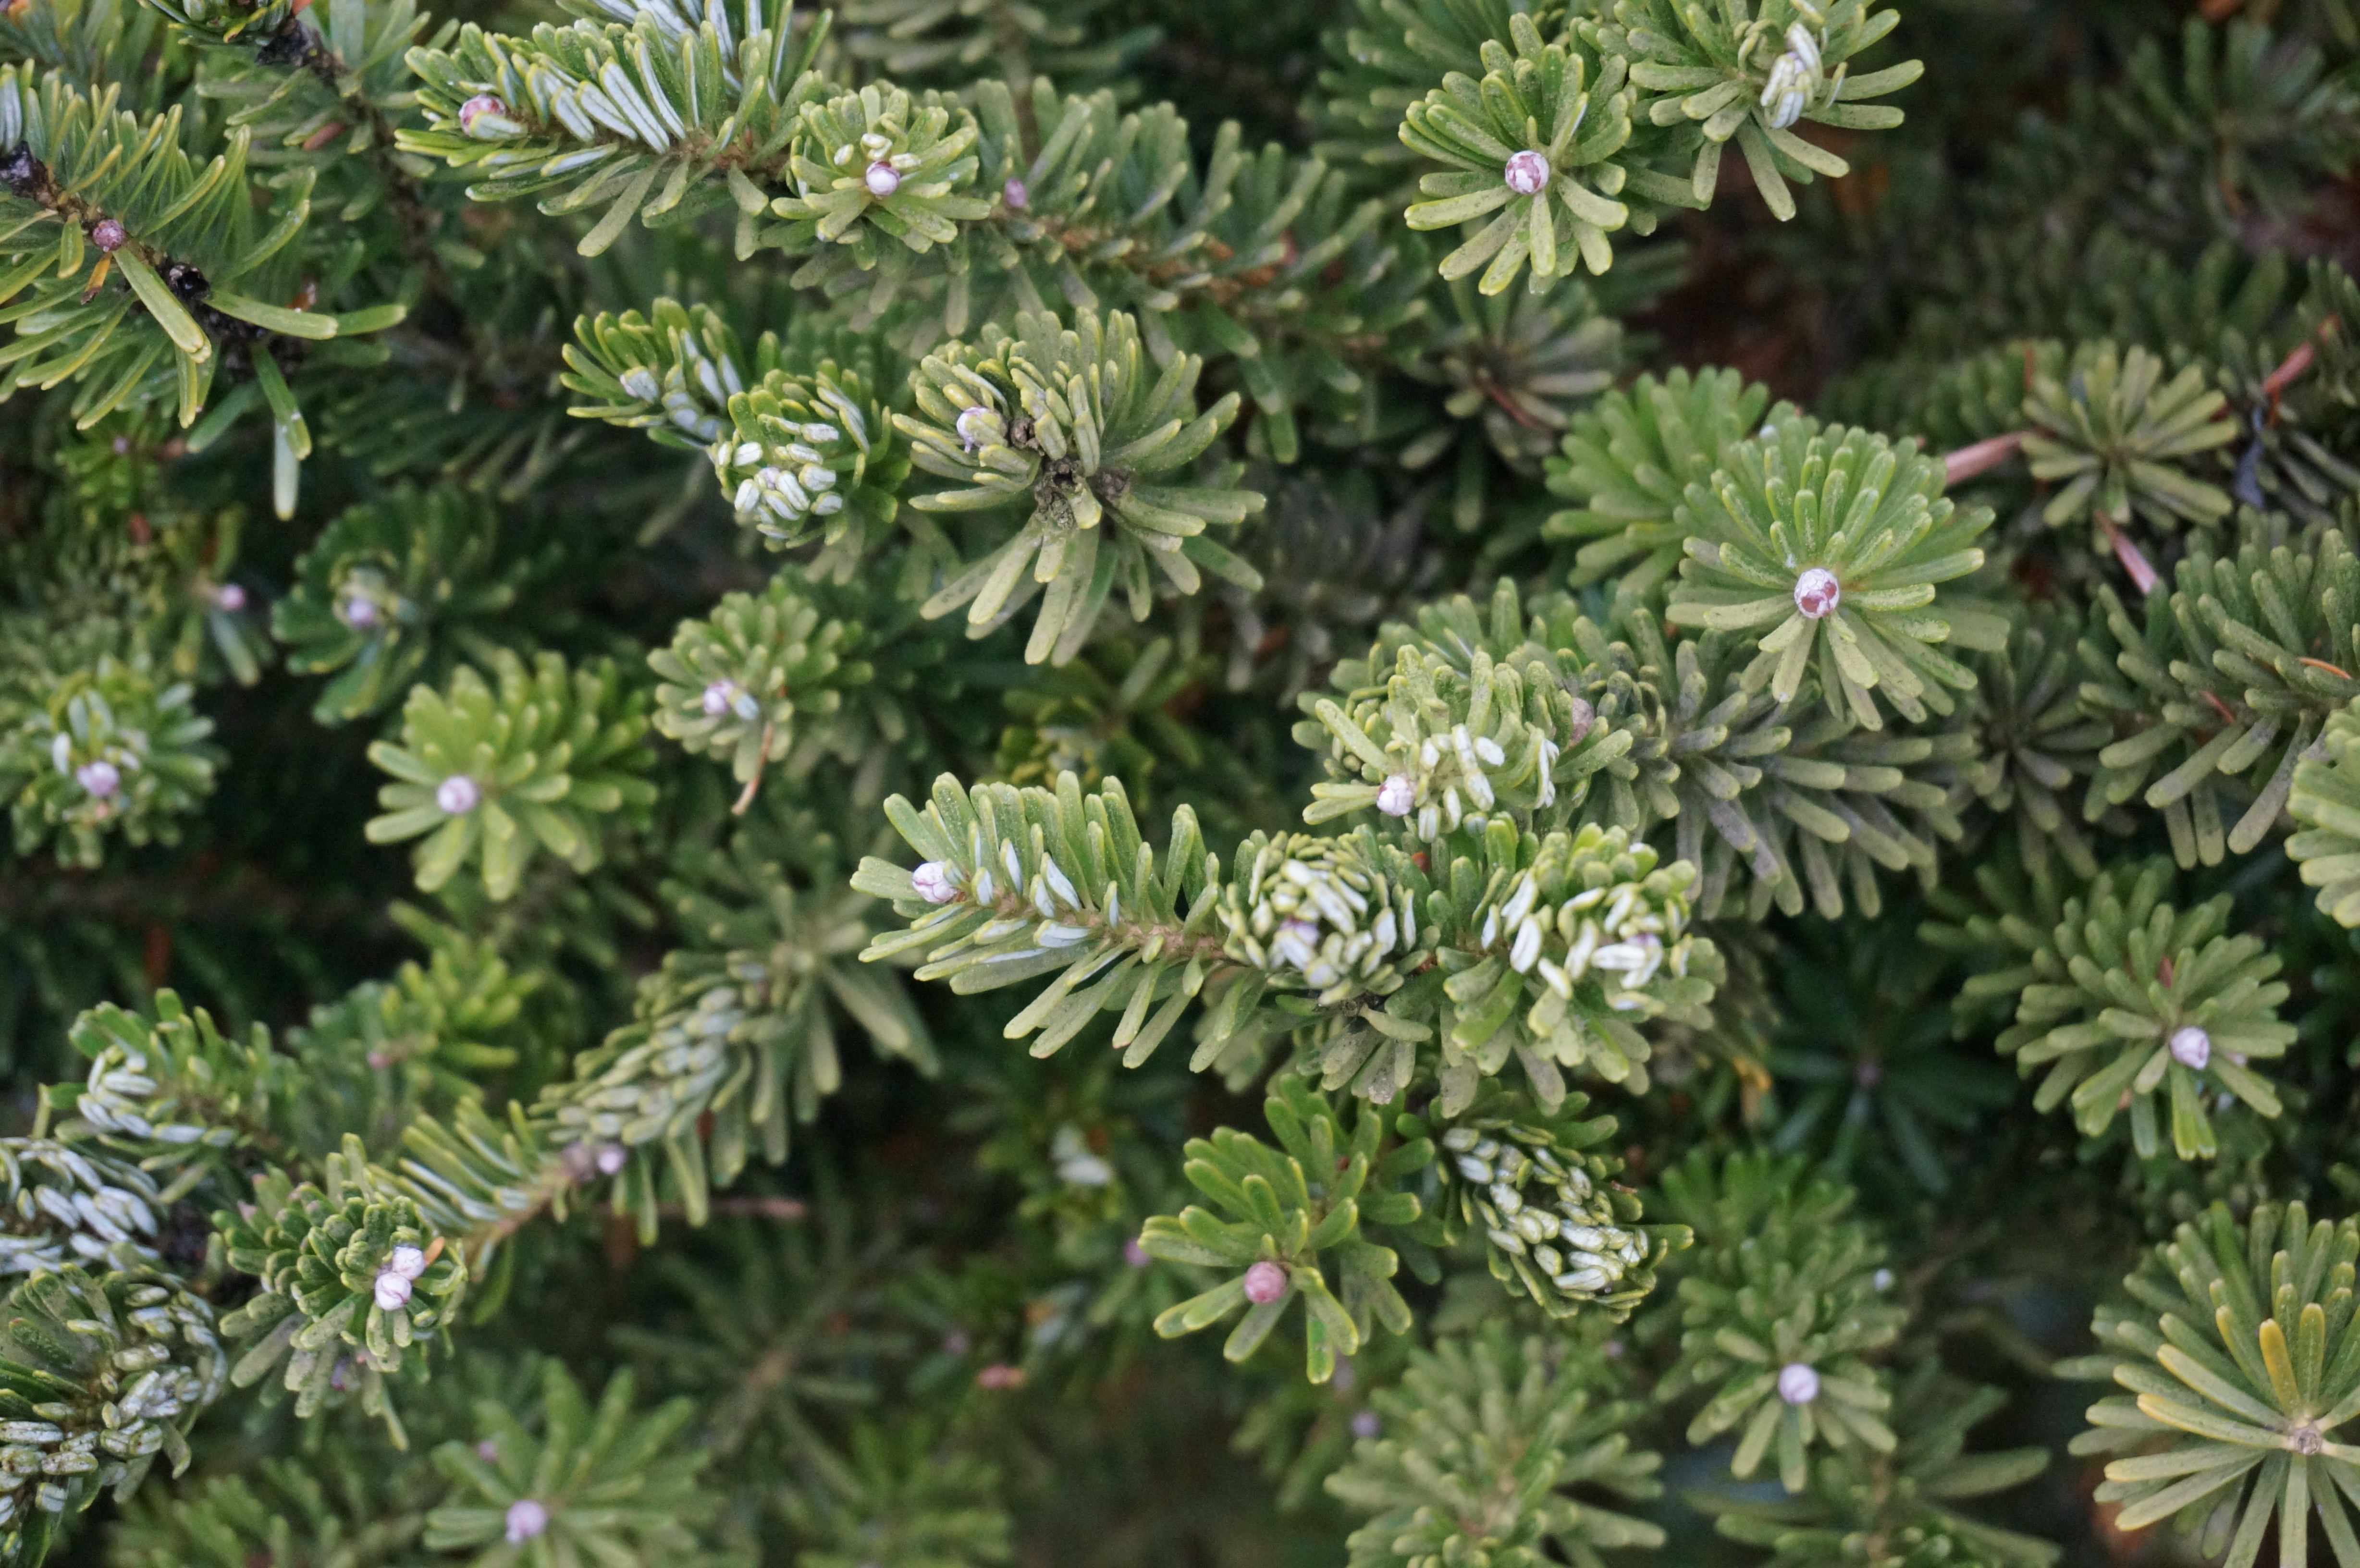
tree, branch, plant, flower, evergreen, botany, fir, flora, conifer, spruce, shrub, larch, ecosystem, flowering plant, subshrub, woody plant, temperate coniferous forest, land plant